Julian Le Play

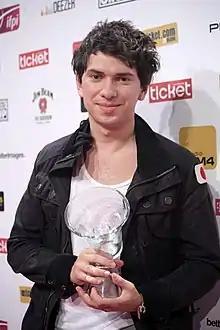
Julian le Play, 2013

Julian Heidrich (born 27 June 1991), better known as simply Julian Le Play, is an Austrian singer-songwriter and radio presenter. He is best known for his 2014 single "Mein Anker" peaking at number 6 on the Austrian Singles Chart. So far he has released three studio albums, "Soweit Sonar" in 2012, "Melodrom" in 2014 and "Zugvögel" in 2016.